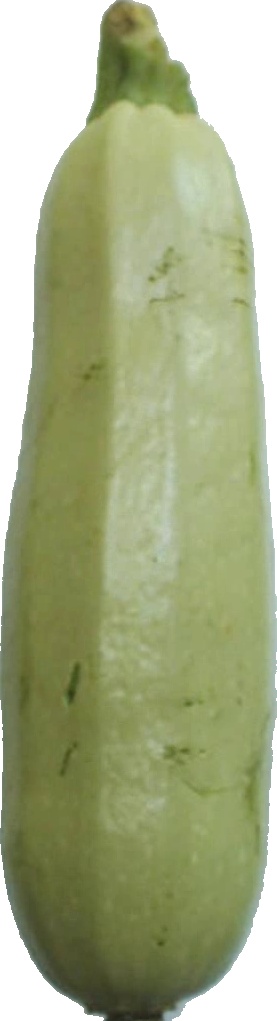
Label: zucchini_1